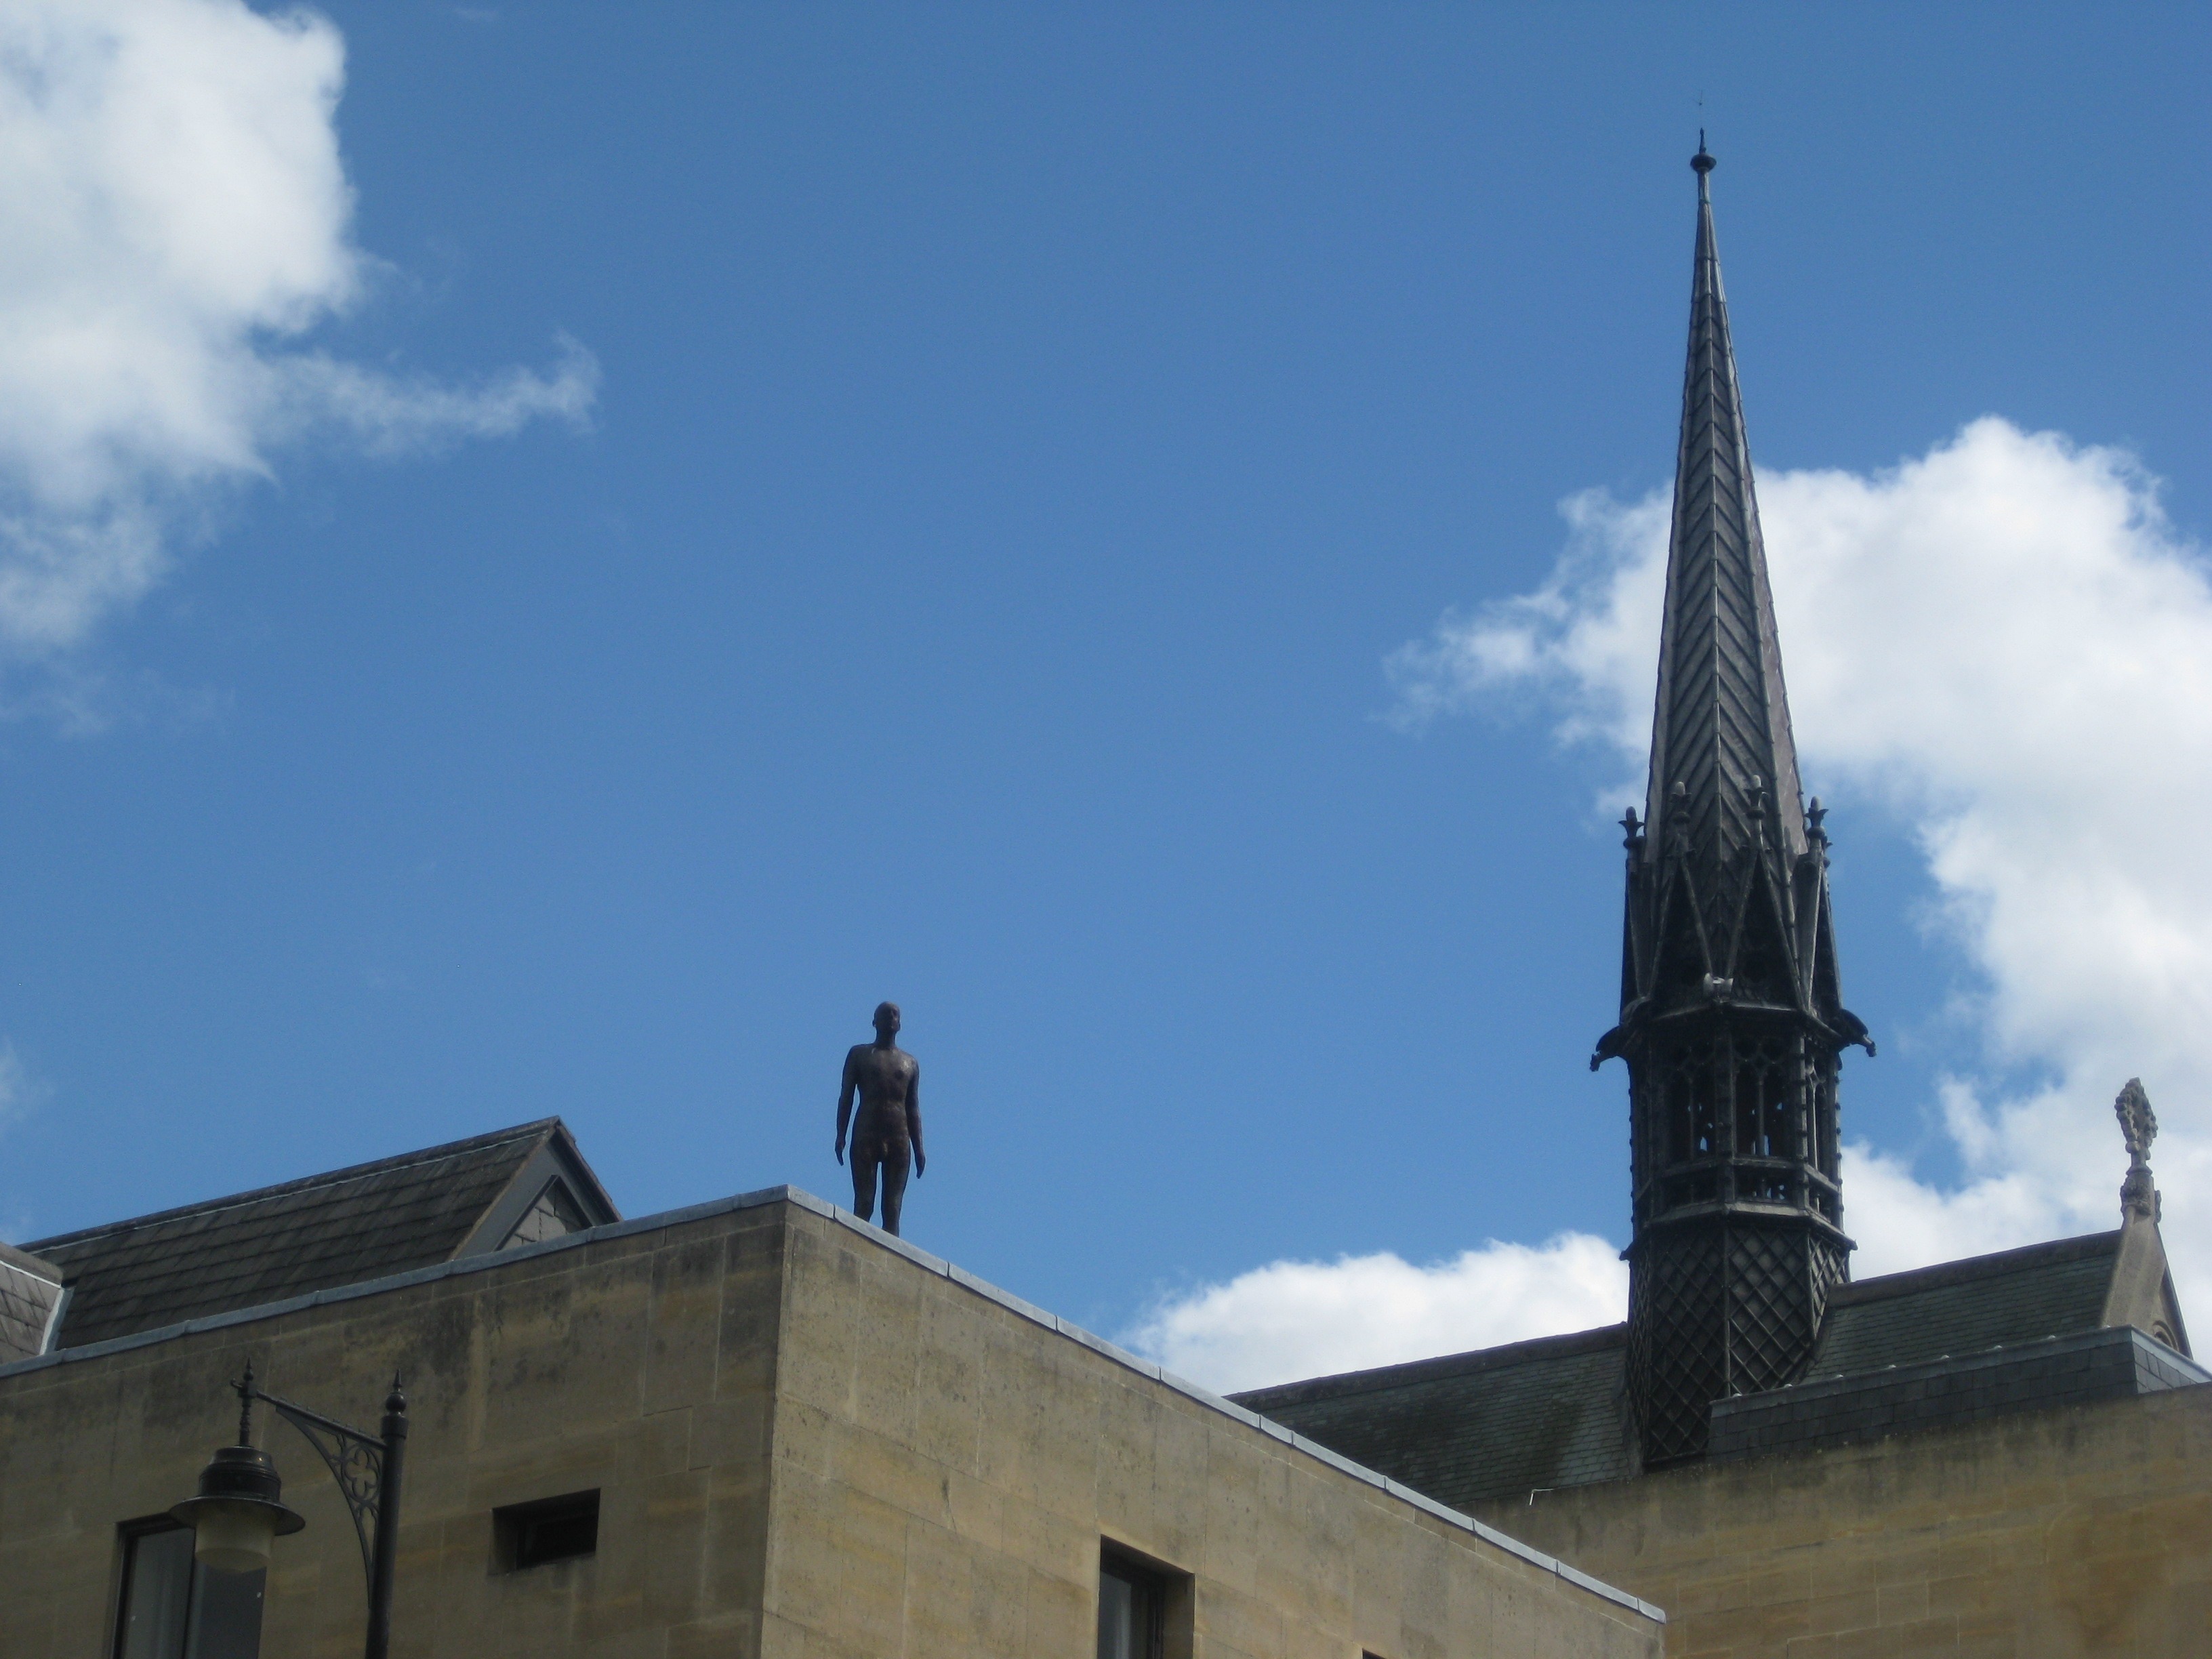
sky, building, monument, statue, tower, landmark, church, place of worship, bell tower, england, spire, steeple, oxford, it is interesting to